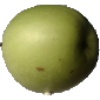
Label: Apple Granny Smith 1